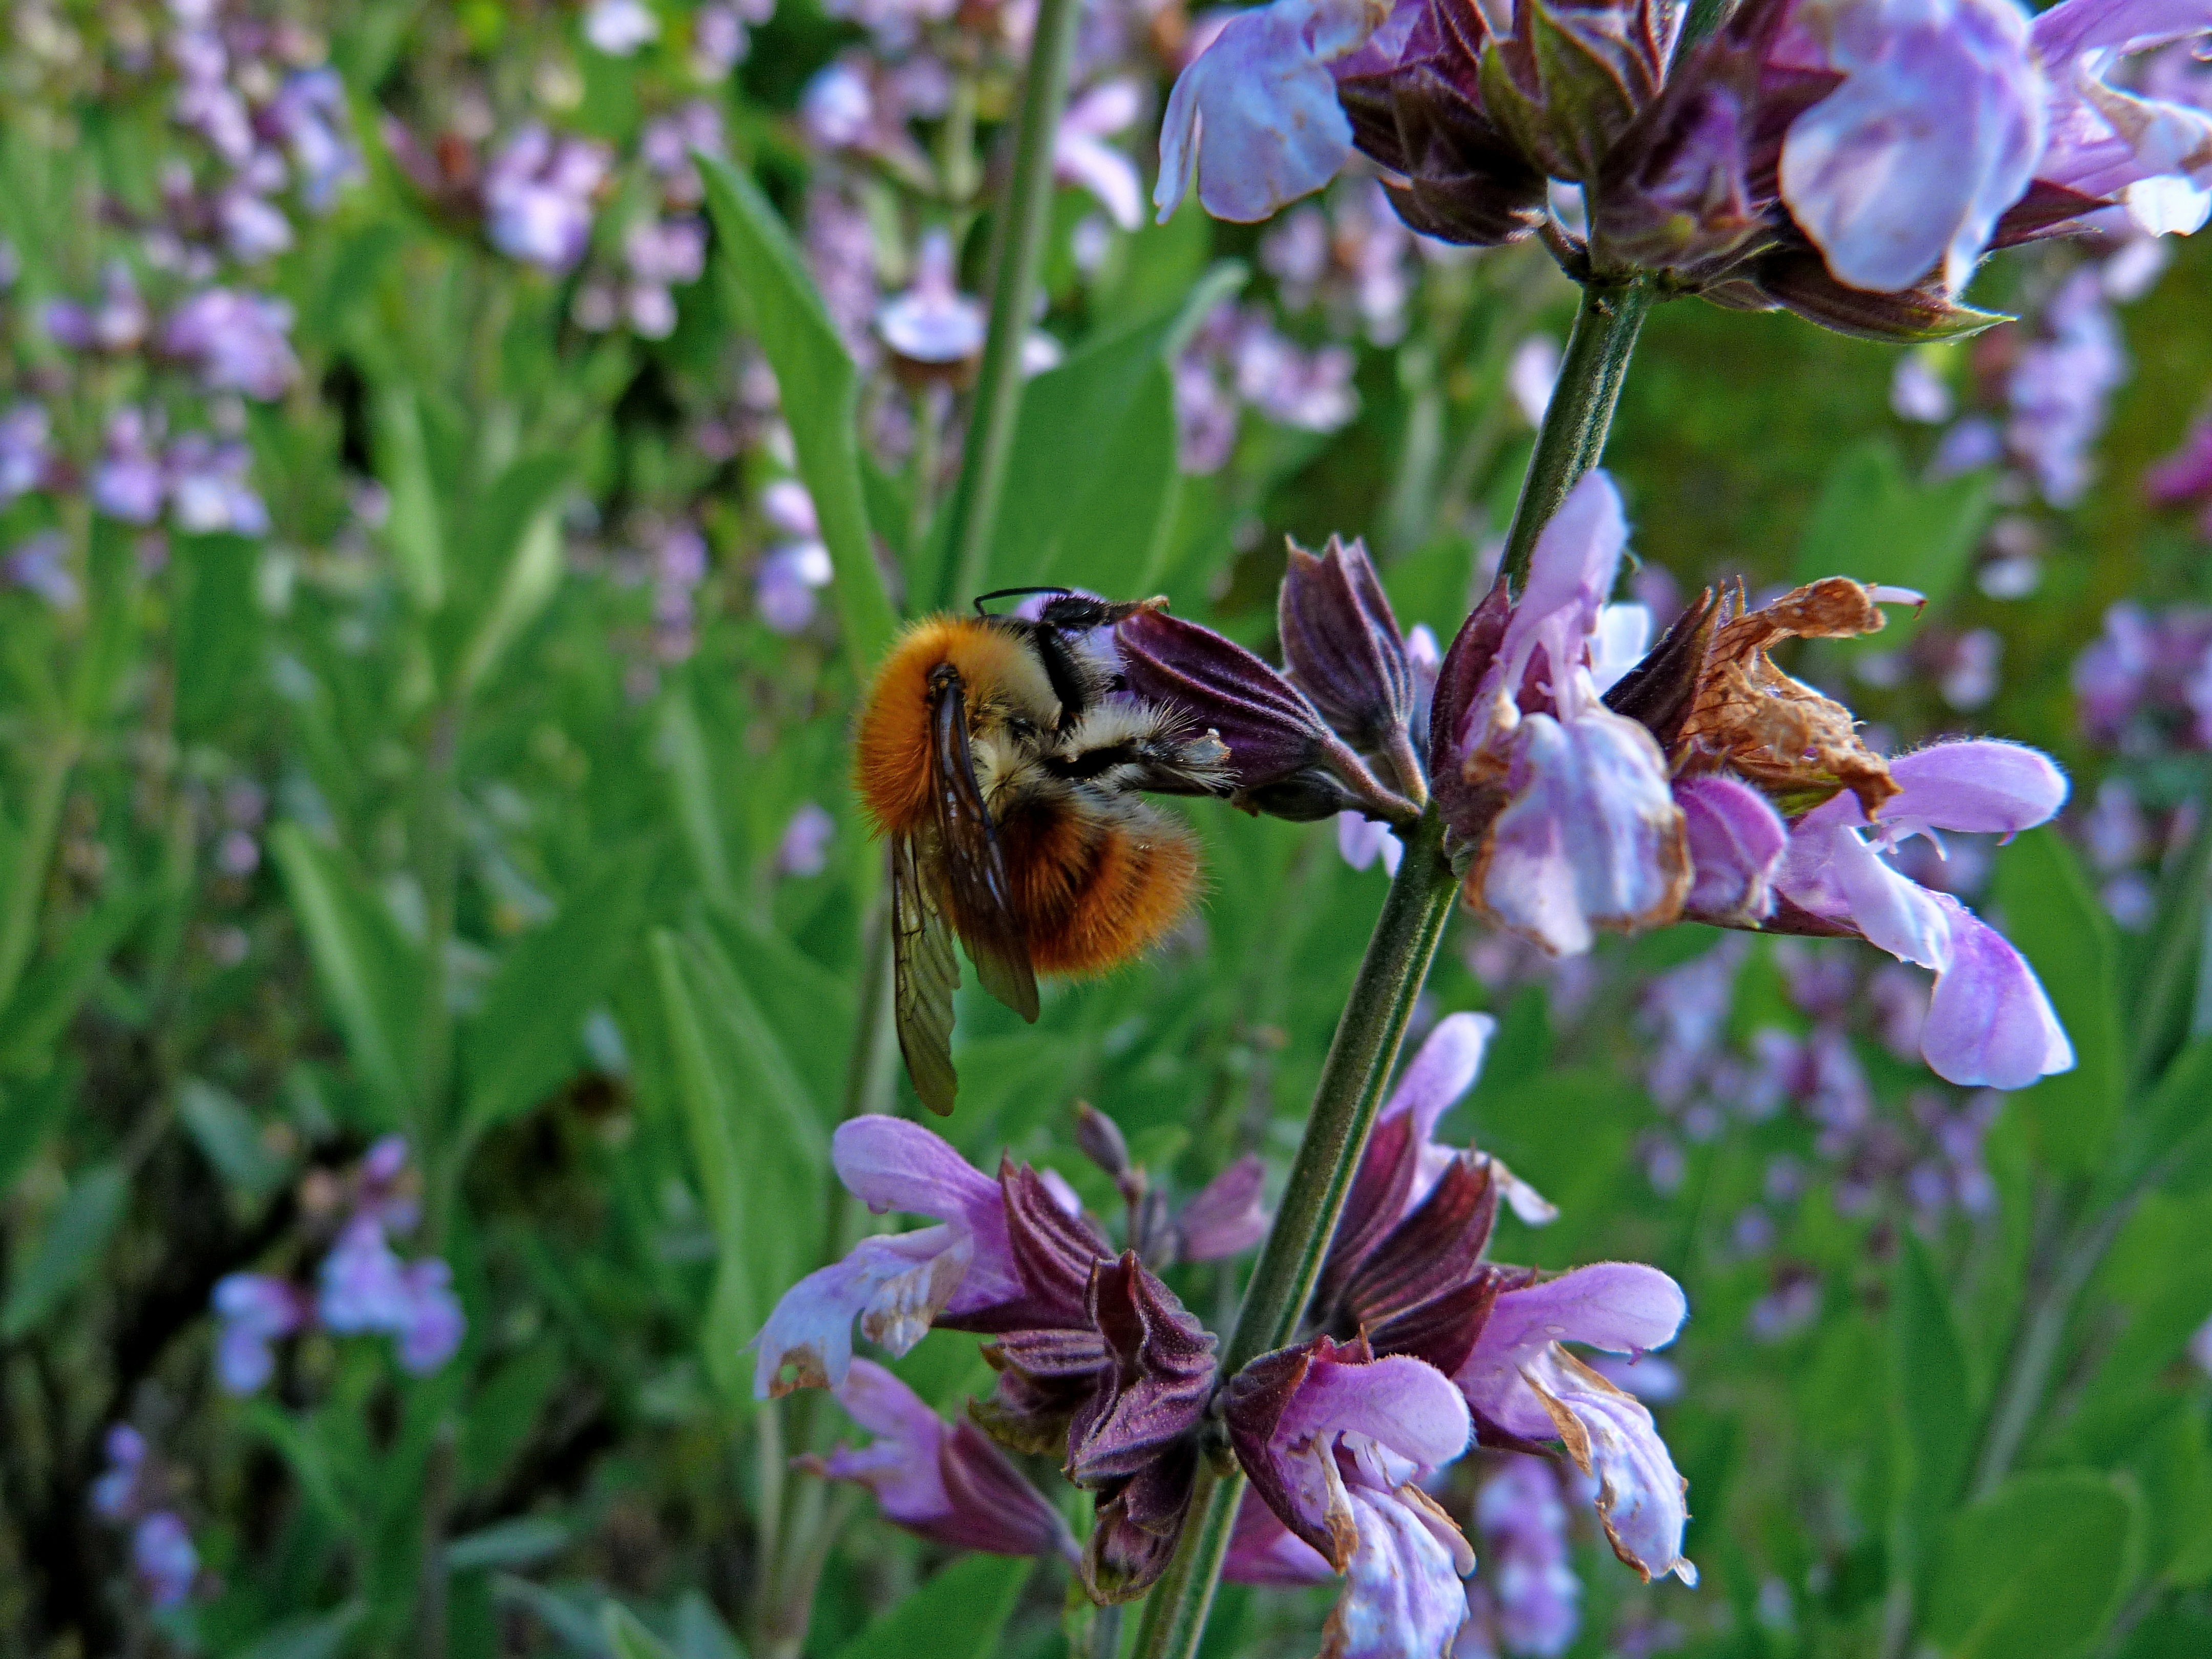
nature, blossom, plant, meadow, flower, spring, herb, insect, macro, botany, garden, flora, lavender, fauna, invertebrate, wildflower, flowers, worker, bee, bumblebee, nectar, forage, macro photography, flowering plant, honey bee, pollinator, land plant, membrane winged insect, english lavender